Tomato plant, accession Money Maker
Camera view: tilt-top (135 deg); turntable rotation: 240 degrees
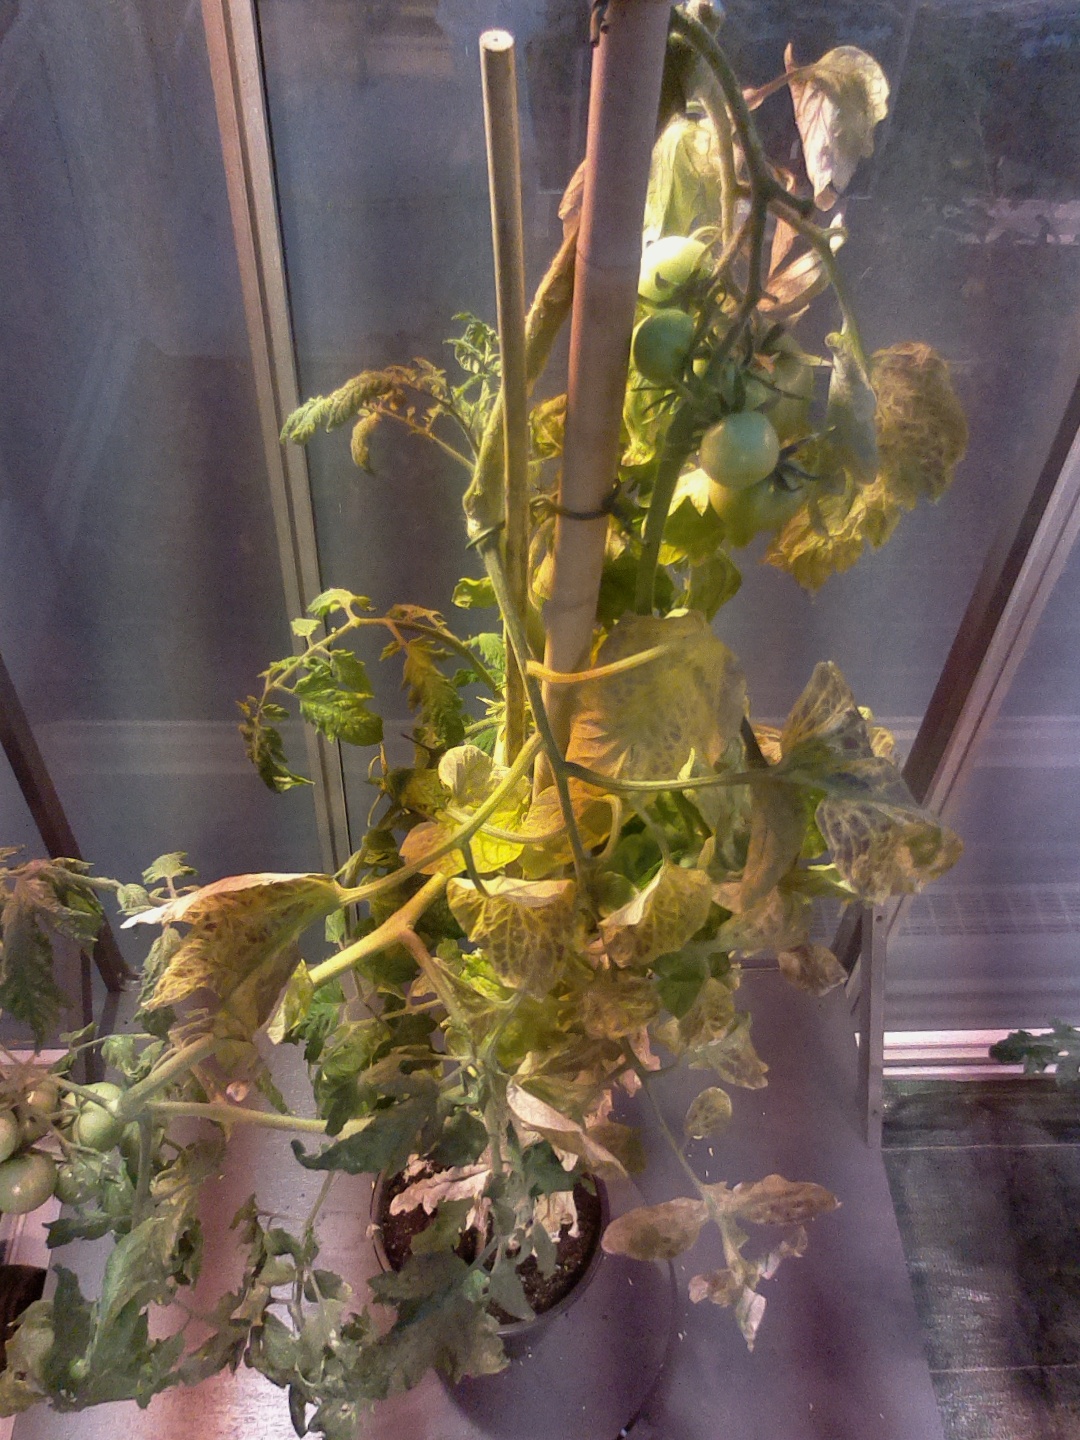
BBCH growth stage 79: 90% -100% of final fruit size